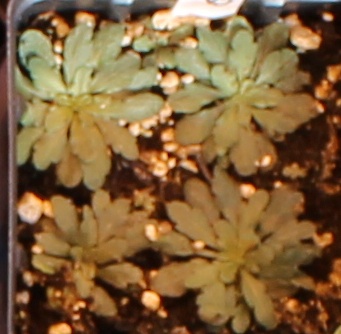
Label: Horseweed